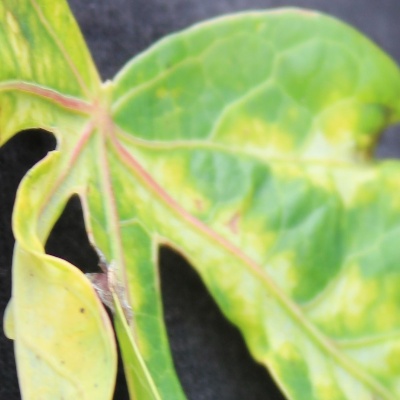
Crop: Cassava
Condition: mosaic